Bernt Østerkløft

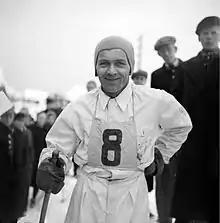
Bernt Østerkløft

Bernt Østerkløft (6 April 1906 – 20 July 1996) was a Norwegian Nordic combined skier who competed in the 1930s. He finished sixth in the Nordic combined event at the 1936 Winter Olympics in Garmisch-Partenkirchen.